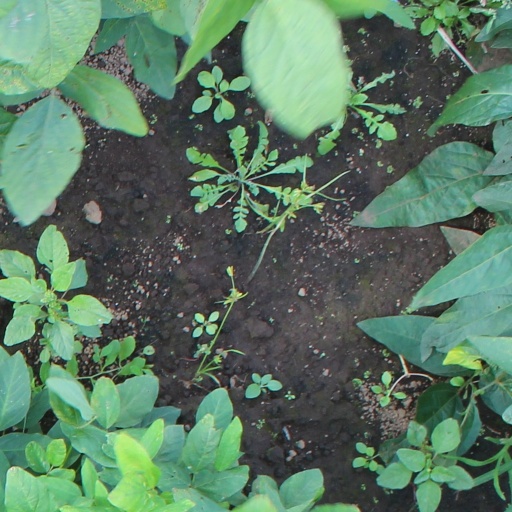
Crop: soybean